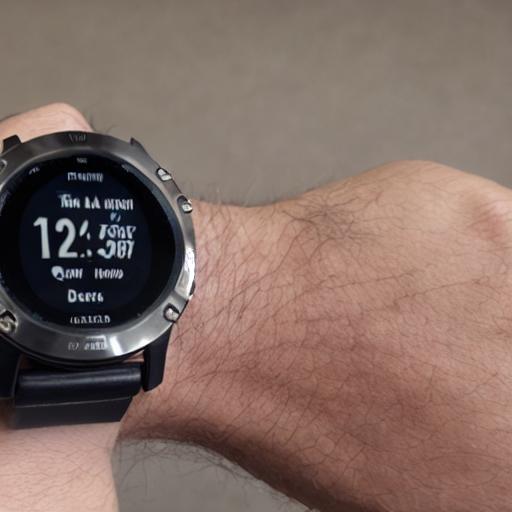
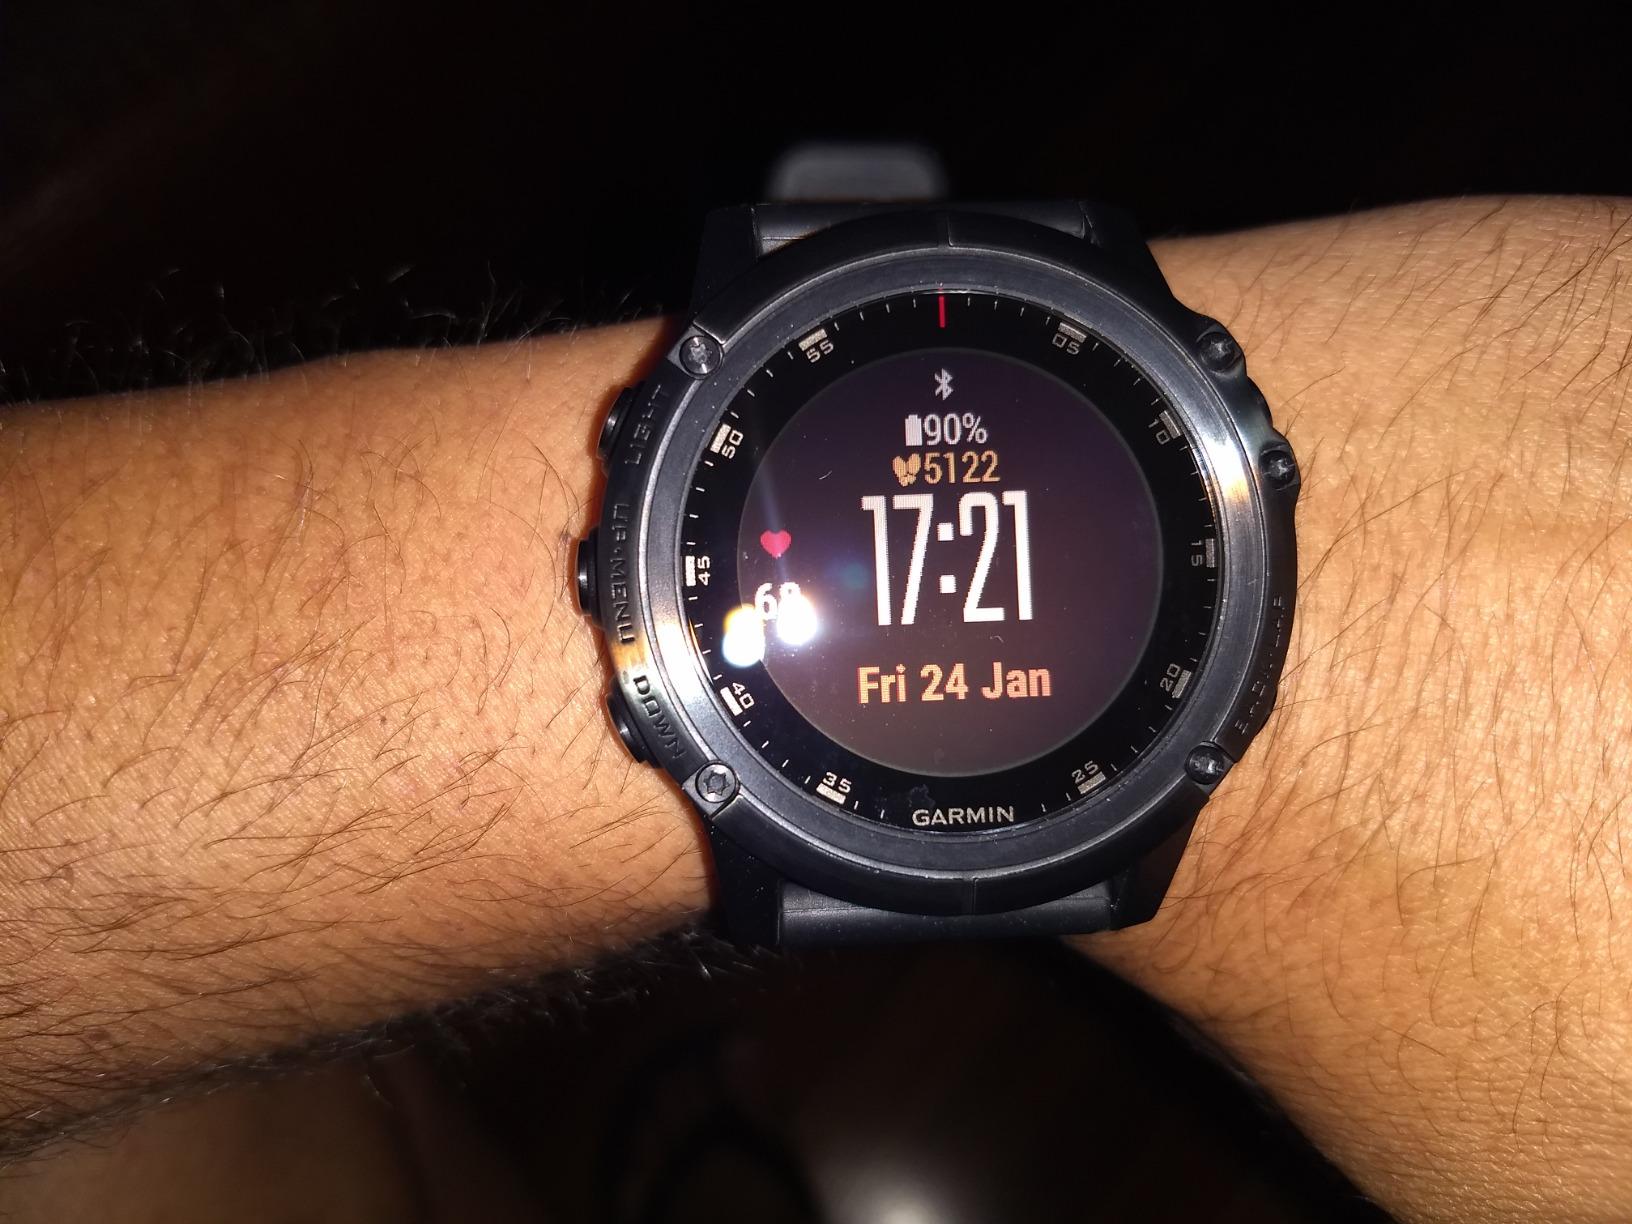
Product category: smartwatch
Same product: no